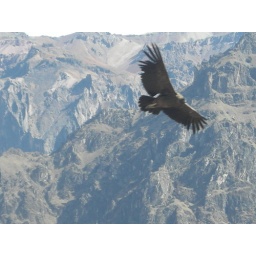
the largest flying bird in the world